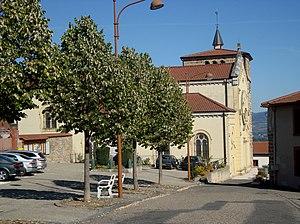
L'église Saint Pierre vue de la place Mangini, Meys, Rhône, France.
Meys est une commune française, située dans le département du Rhône en région Auvergne-Rhône-Alpes.